C. C. Baldwin

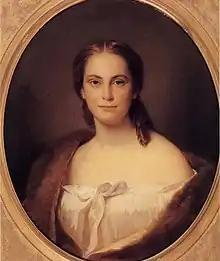
Sarah Roman Baldwin

Baldwin was married to Sarah "Sallie" Roman (1843–1873). She was the daughter, and sole heir, of James Dixon Roman (1809–1867), a U.S. Representative who was president and part owner of Old Hagerstown Bank. Together, Baldwin and Sallie were the parents of four children: